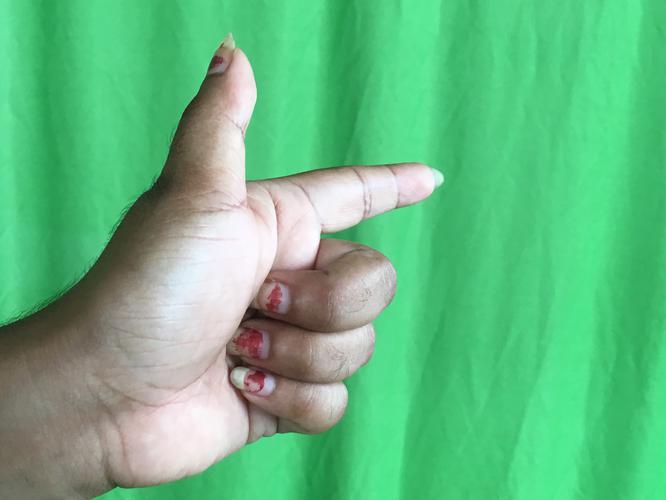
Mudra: Chandrakala
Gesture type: single_hand